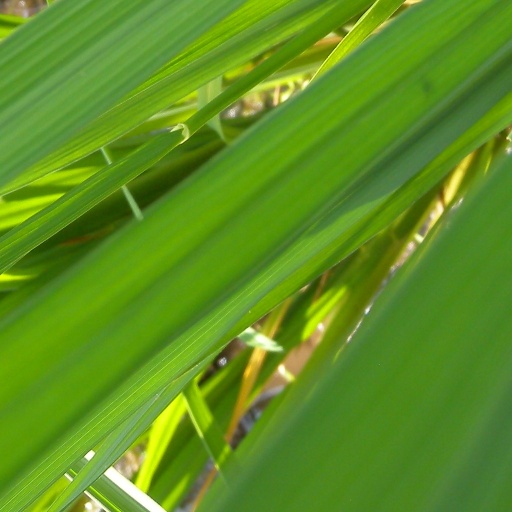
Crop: rice